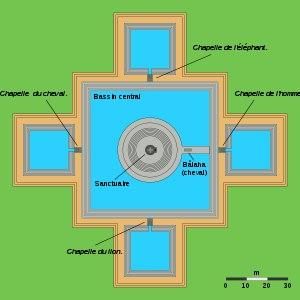
Le Neak Pean est un petit temple bouddhique à Preah Khan. Il fut construit et modifié par Jayavarman VII à la fin du XIIᵉ siècle. Il est de proportions régulières, avec un bassin carré entouré de quatre bassins plus petits.